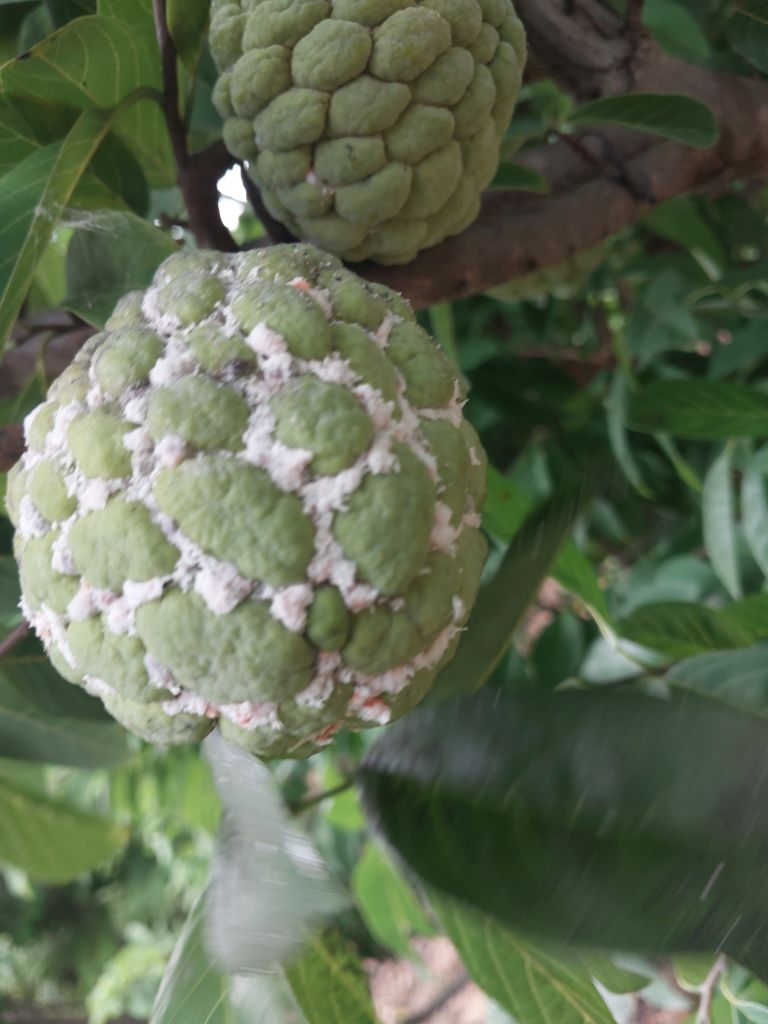
Disease label: Mealy Bug